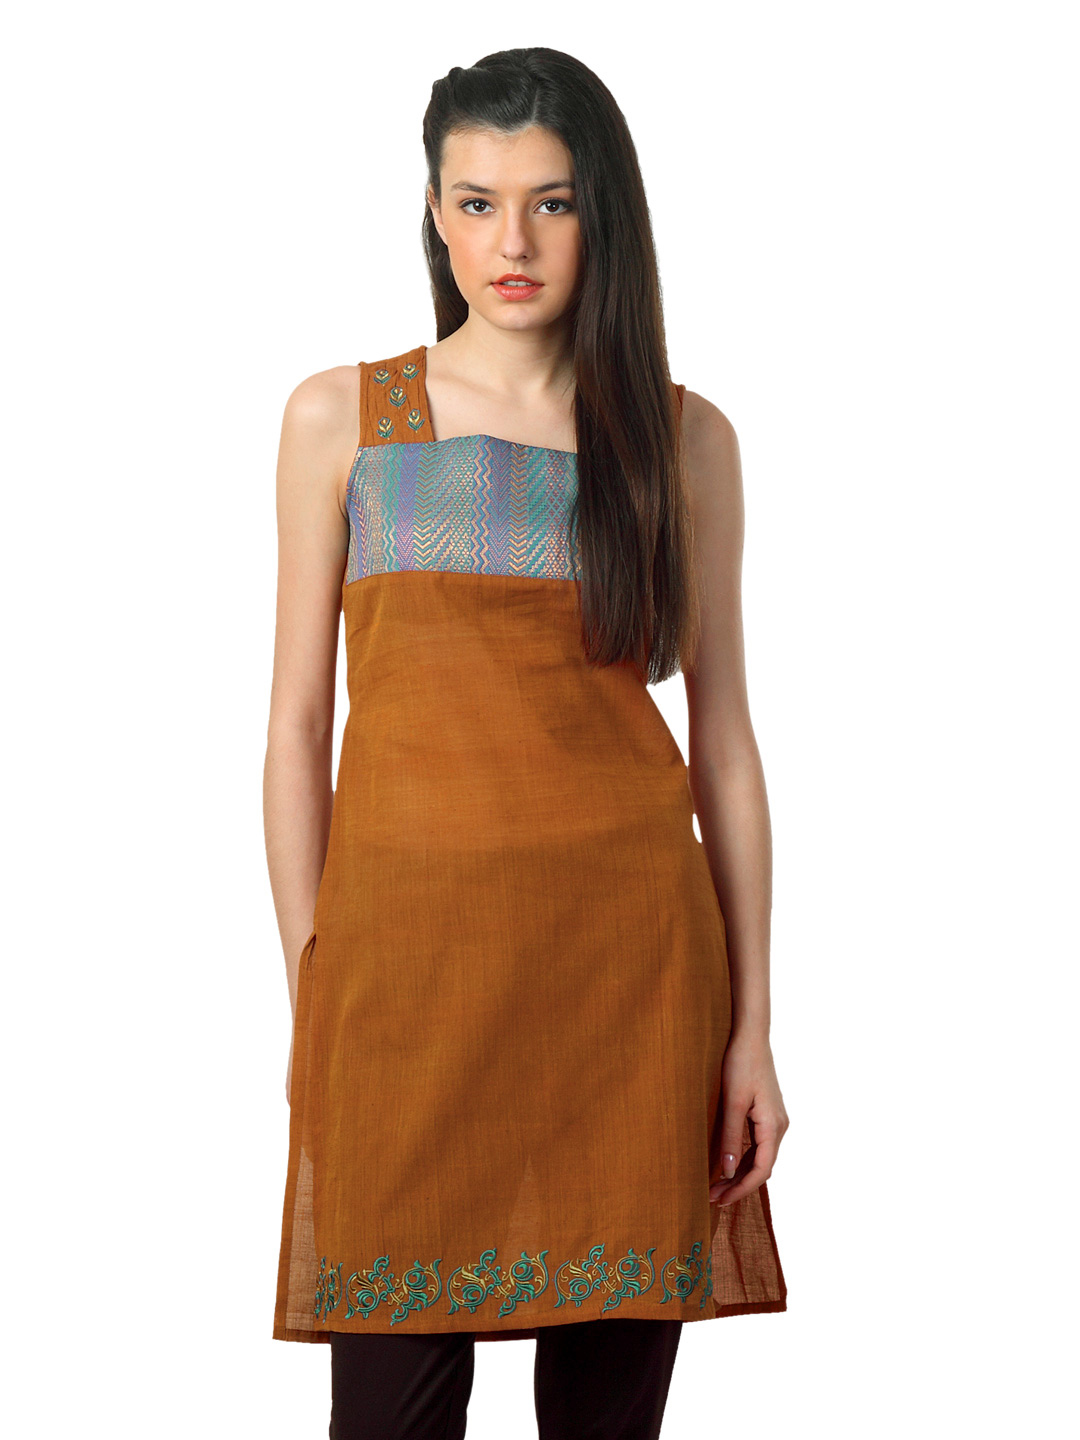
Mother Earth Women Brown Kurtas
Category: Apparel / Topwear / Kurtas
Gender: Women
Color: Brown
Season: Summer 2012
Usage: Ethnic